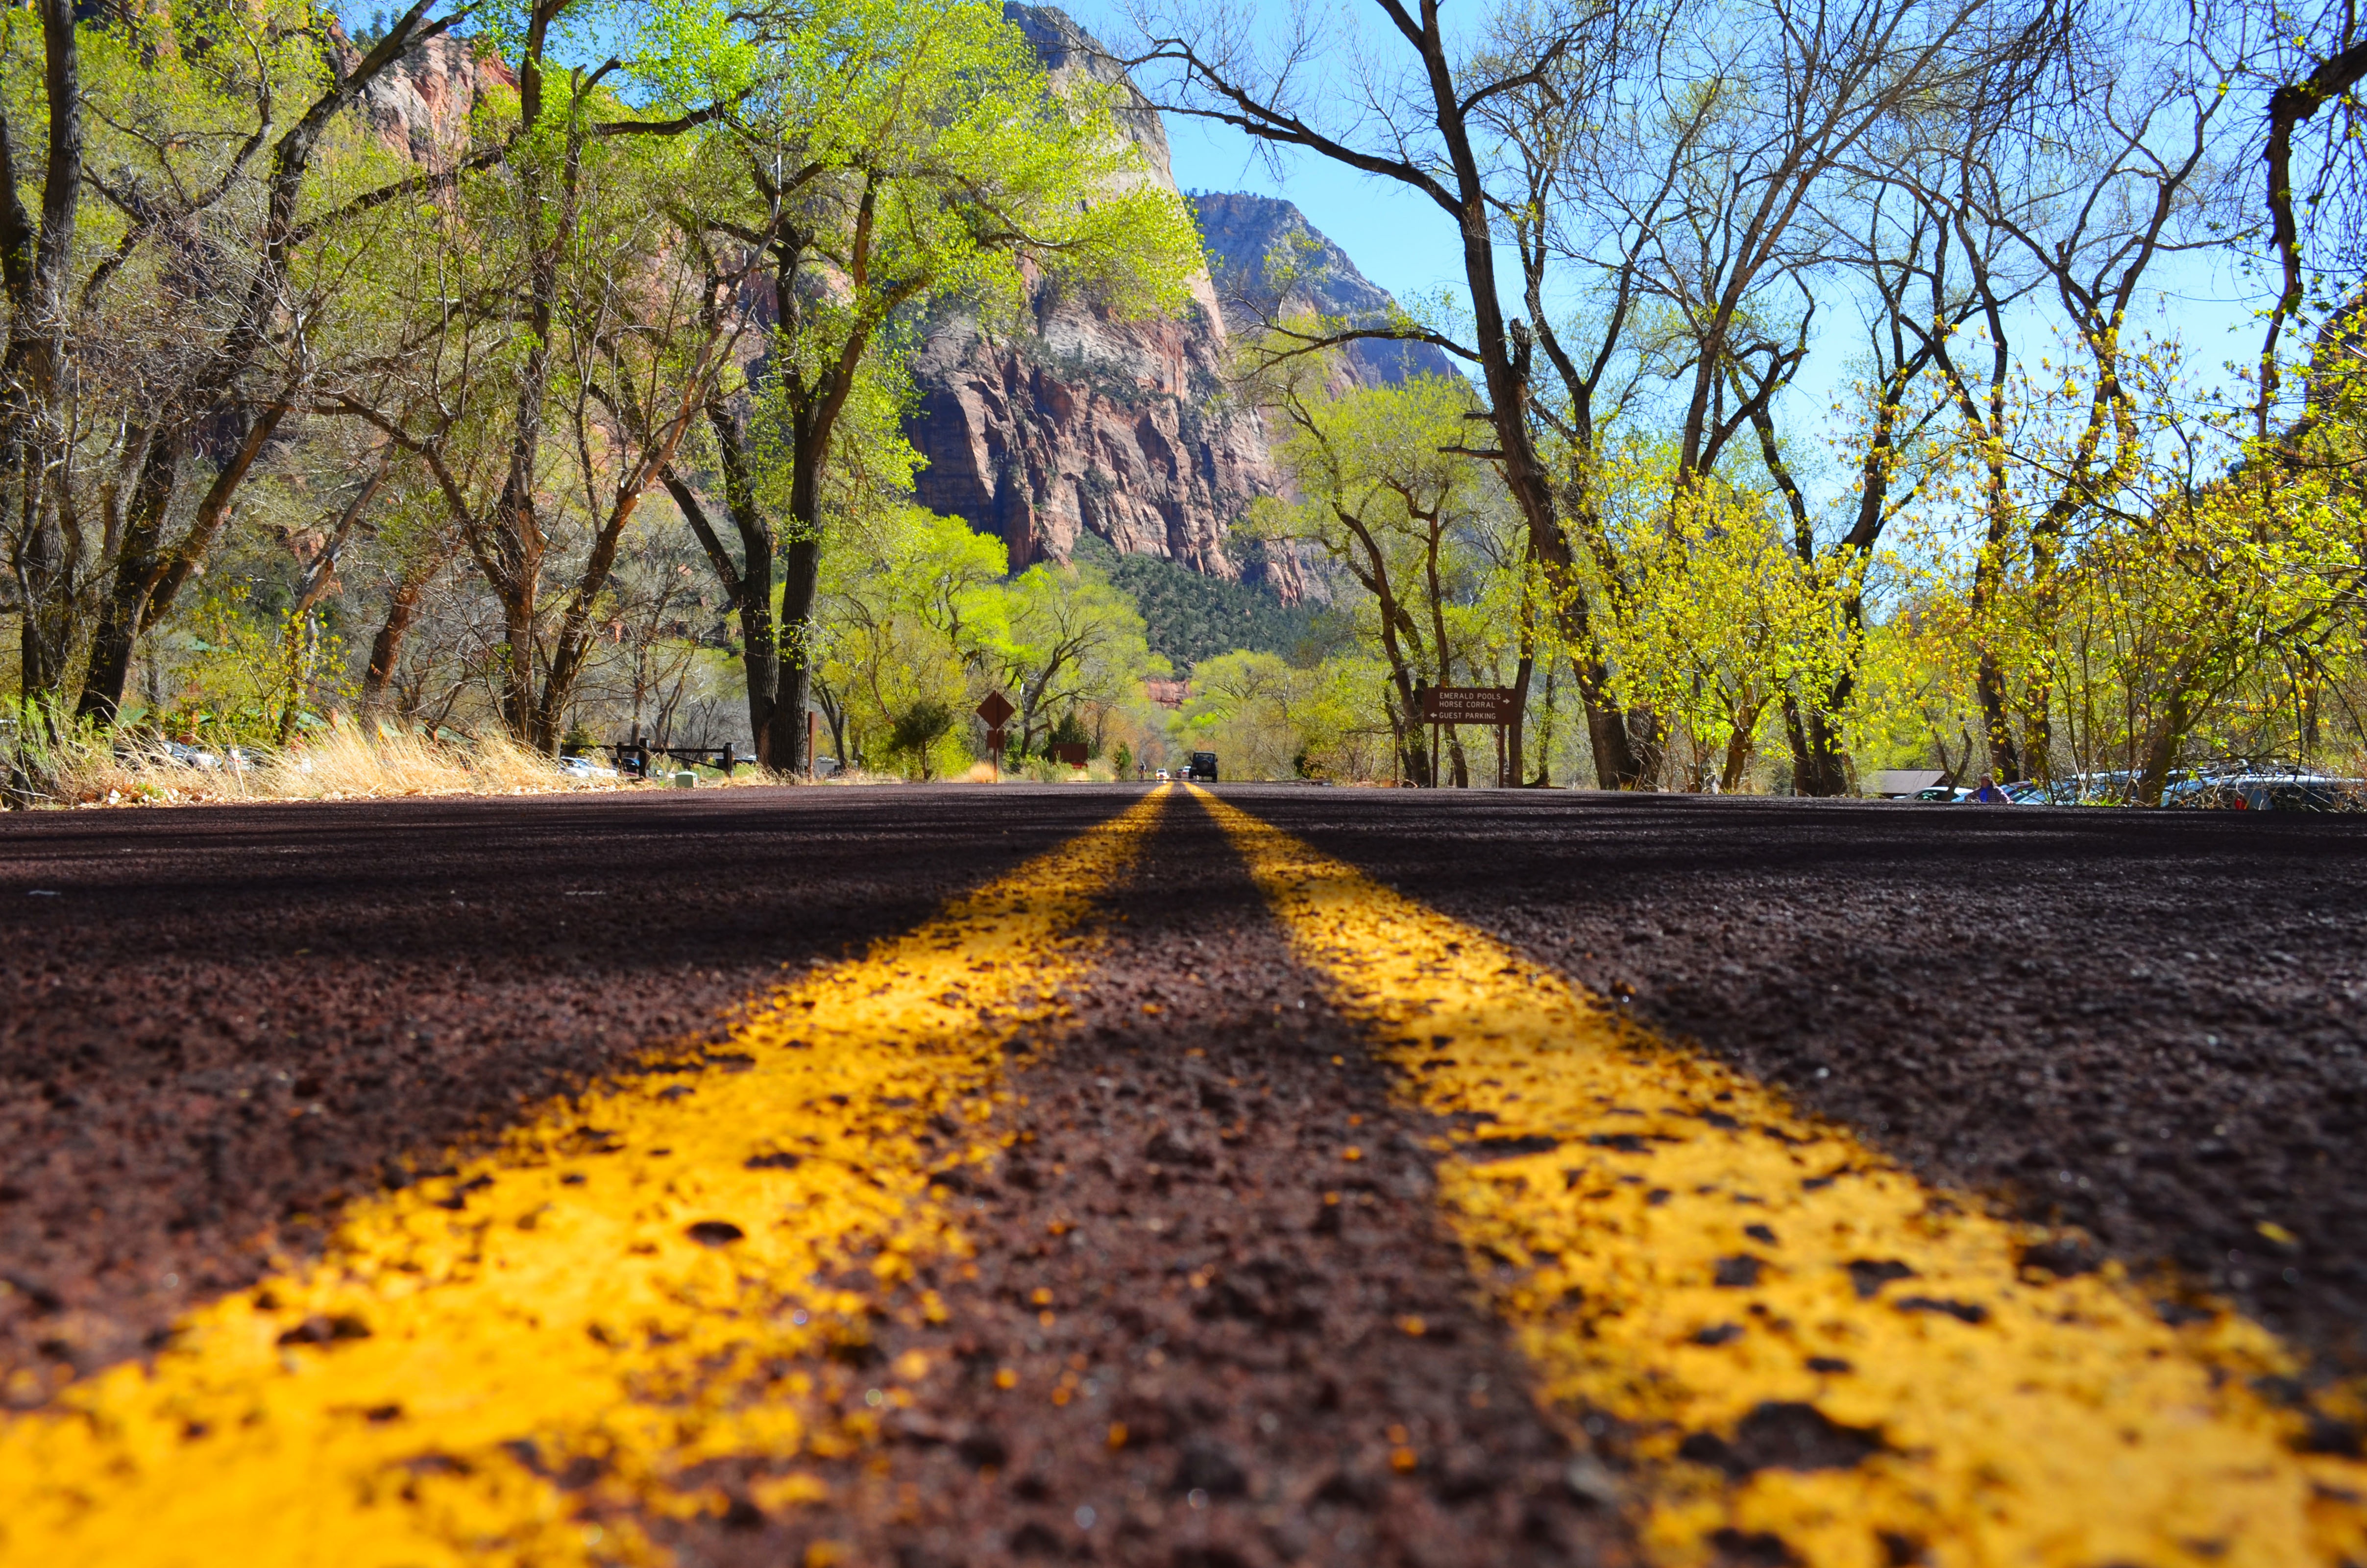
landscape, tree, nature, forest, plant, road, sunlight, morning, leaf, flower, asphalt, autumn, yellow, season, infrastructure, woodland, rural area, woody plant